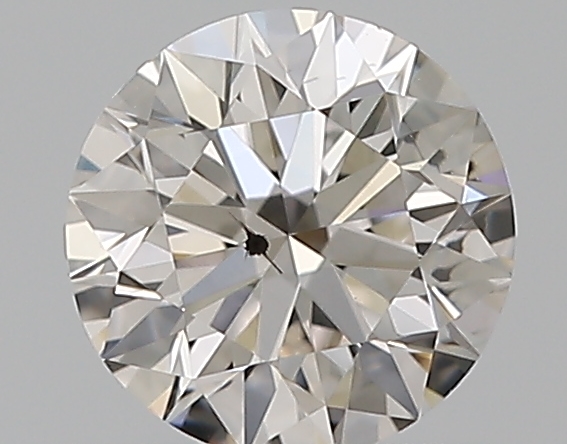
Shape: round
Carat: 0.6
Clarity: SI2
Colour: J
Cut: EX
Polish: EX
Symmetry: EX
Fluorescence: N
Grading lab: GIA
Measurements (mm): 5.36 x 5.4 x 3.36